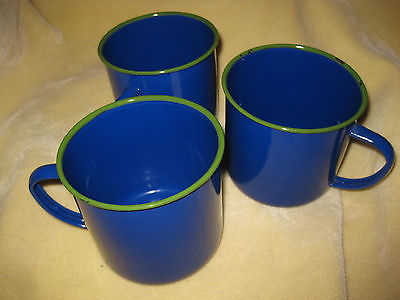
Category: mug